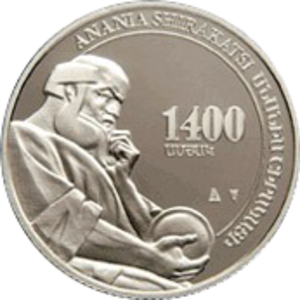
Anania de Shirak ou Anania Shirakatsi est un mathématicien, géographe et philosophe arménien du VIIᵉ siècle. Son œuvre la plus connue est sa Géographie. Il a également laissé une autobiographie.